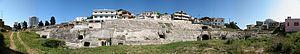
L'amphithéâtre de Durrës est un amphithéâtre en Albanie. Il est construit au IIᵉ siècle à Dyrrachium sous le règne de l'empereur romain Trajan et est situé au milieu de la ville. Il peut accueillir jusqu'à 20 000 personnes, ce qui en fait le plus important des Balkans, dans la province romaine de Macédoine.